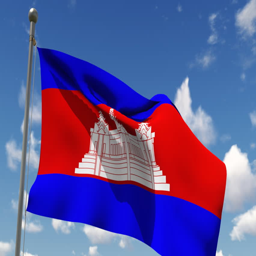
flag waving in the wind against cloudy sky